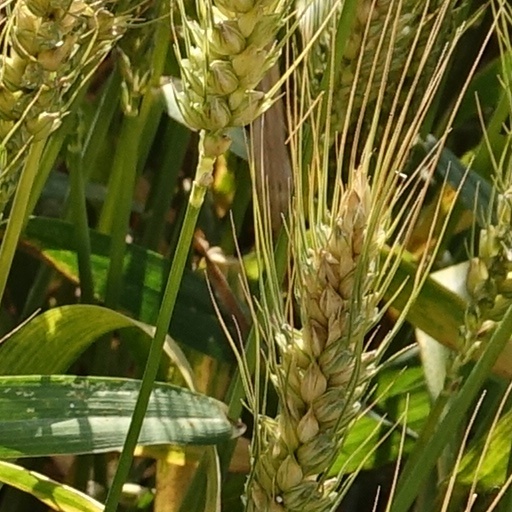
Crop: wheat